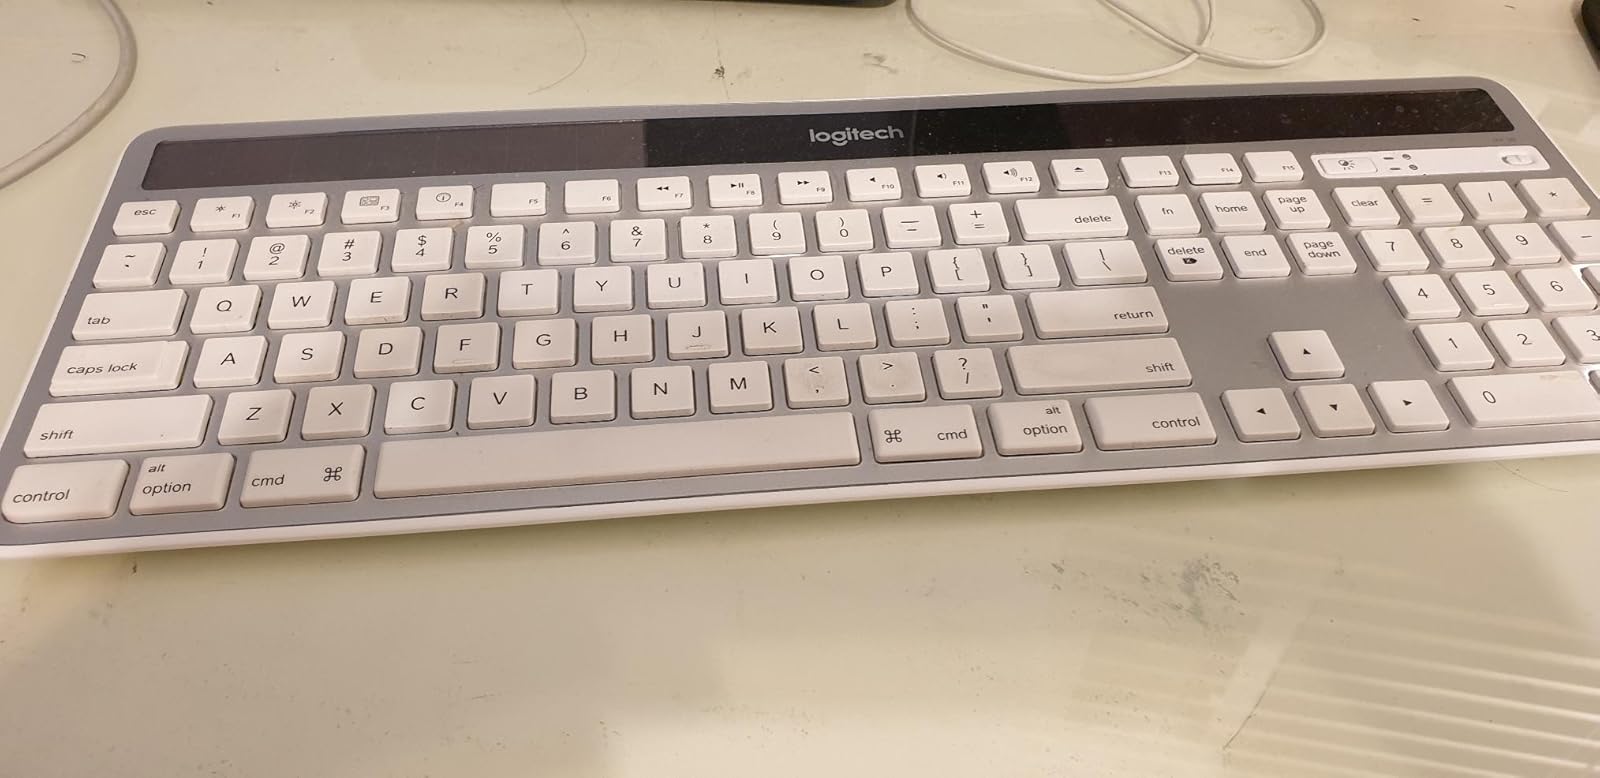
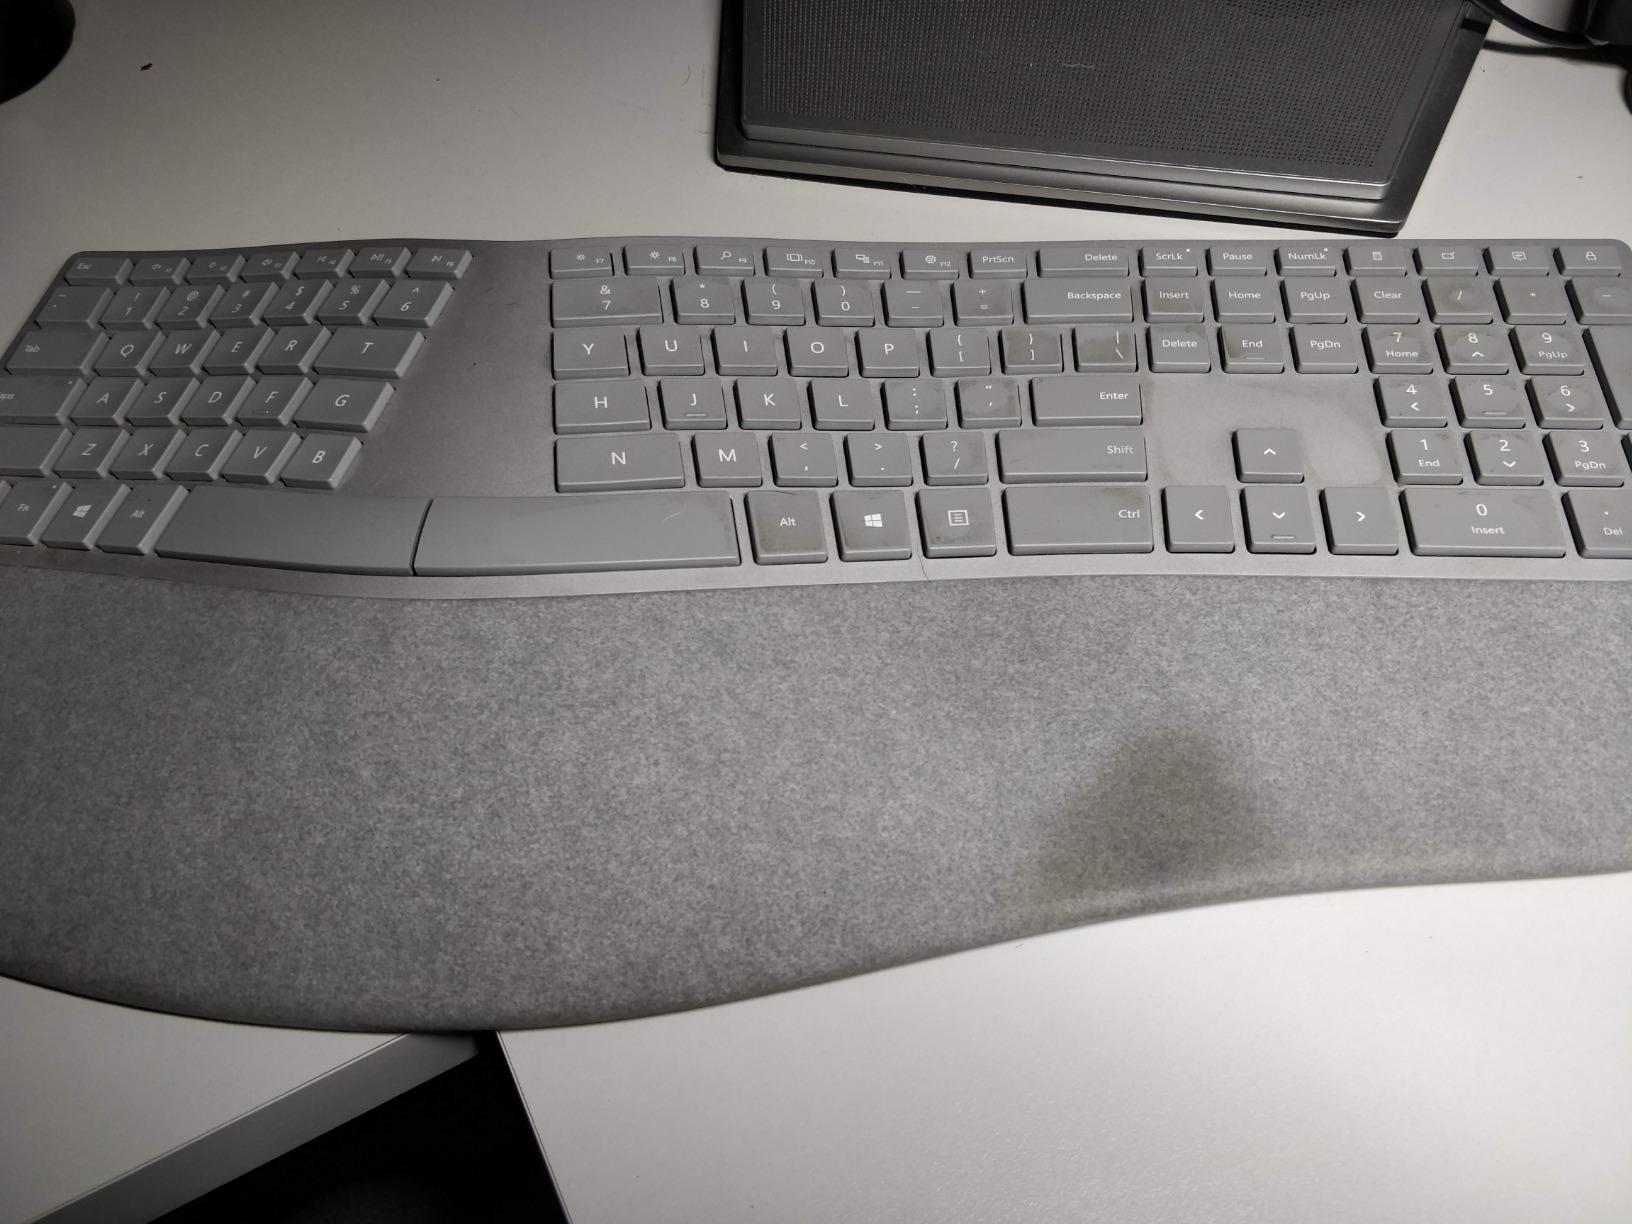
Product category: keyboard
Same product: no